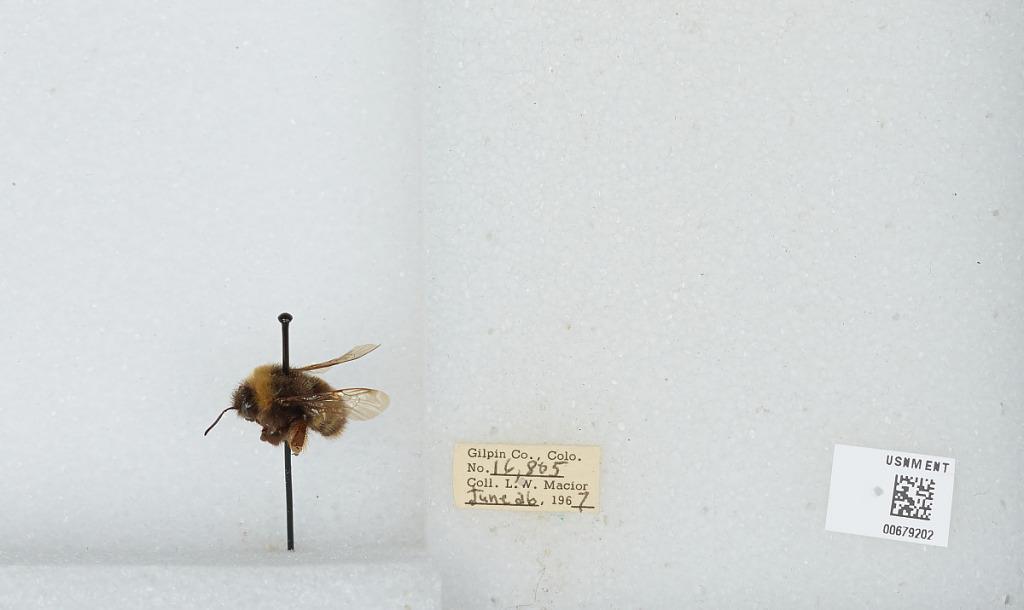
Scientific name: Bombus (Bombus) occidentalis Greene
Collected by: L. Macior
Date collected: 1967-6-26
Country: United States
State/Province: Colorado
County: Gilpin
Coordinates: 39.8908, -105.508